James Charles Dale

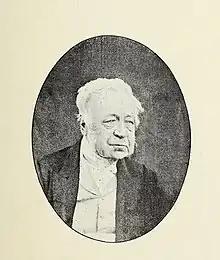
Mr J C Dale

James Charles Dale (13 December 1791 – 6 February 1872) was an English naturalist who devoted almost all of his adult life to entomology.